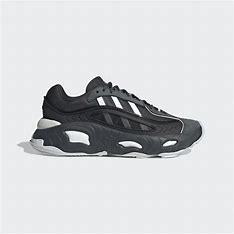
Brand: Adidas
Model: Oznova